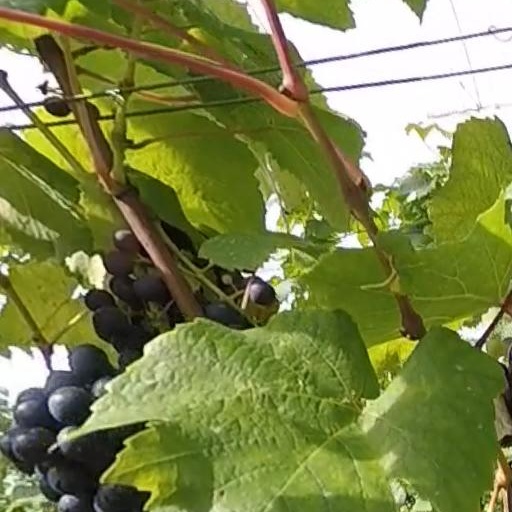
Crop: grape